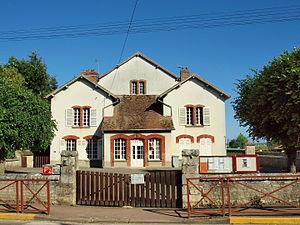
École de Chaintreaux
Chaintreaux est une commune française située dans le département de Seine-et-Marne en région Île-de-France.